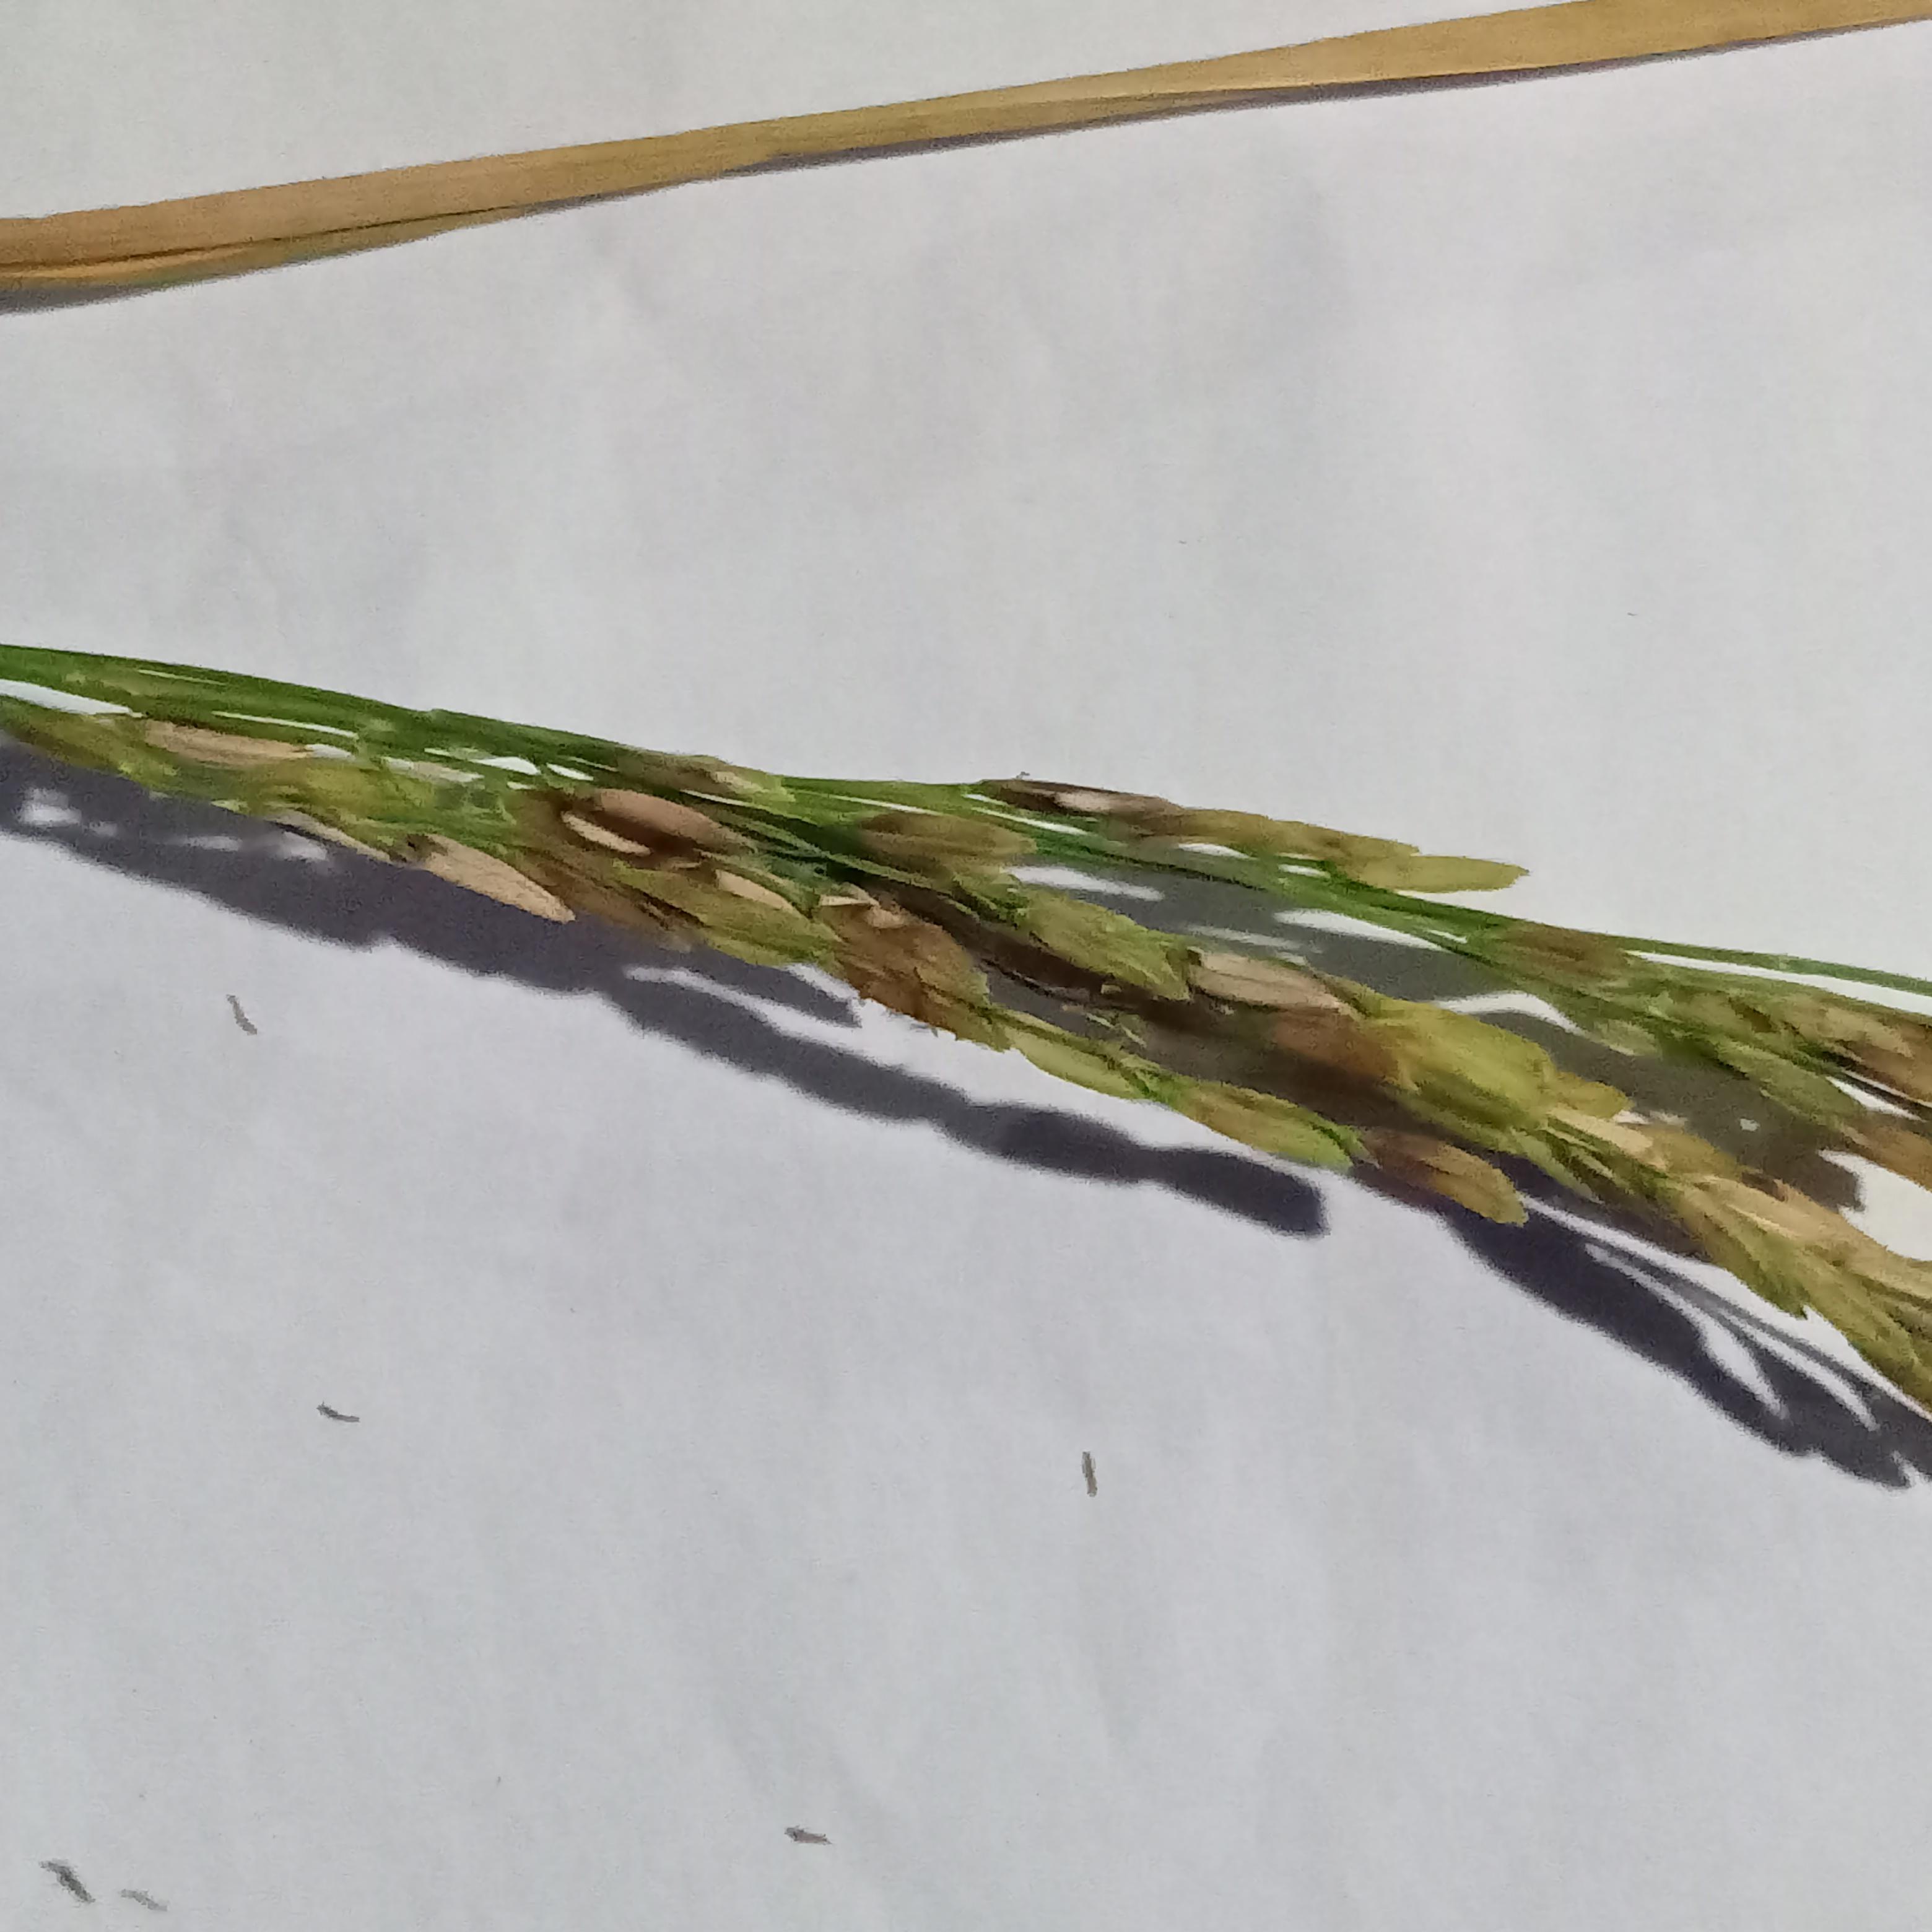
Label: Rice___Neck_Blast